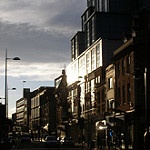
Scene: Outdoor